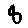
Label: 8